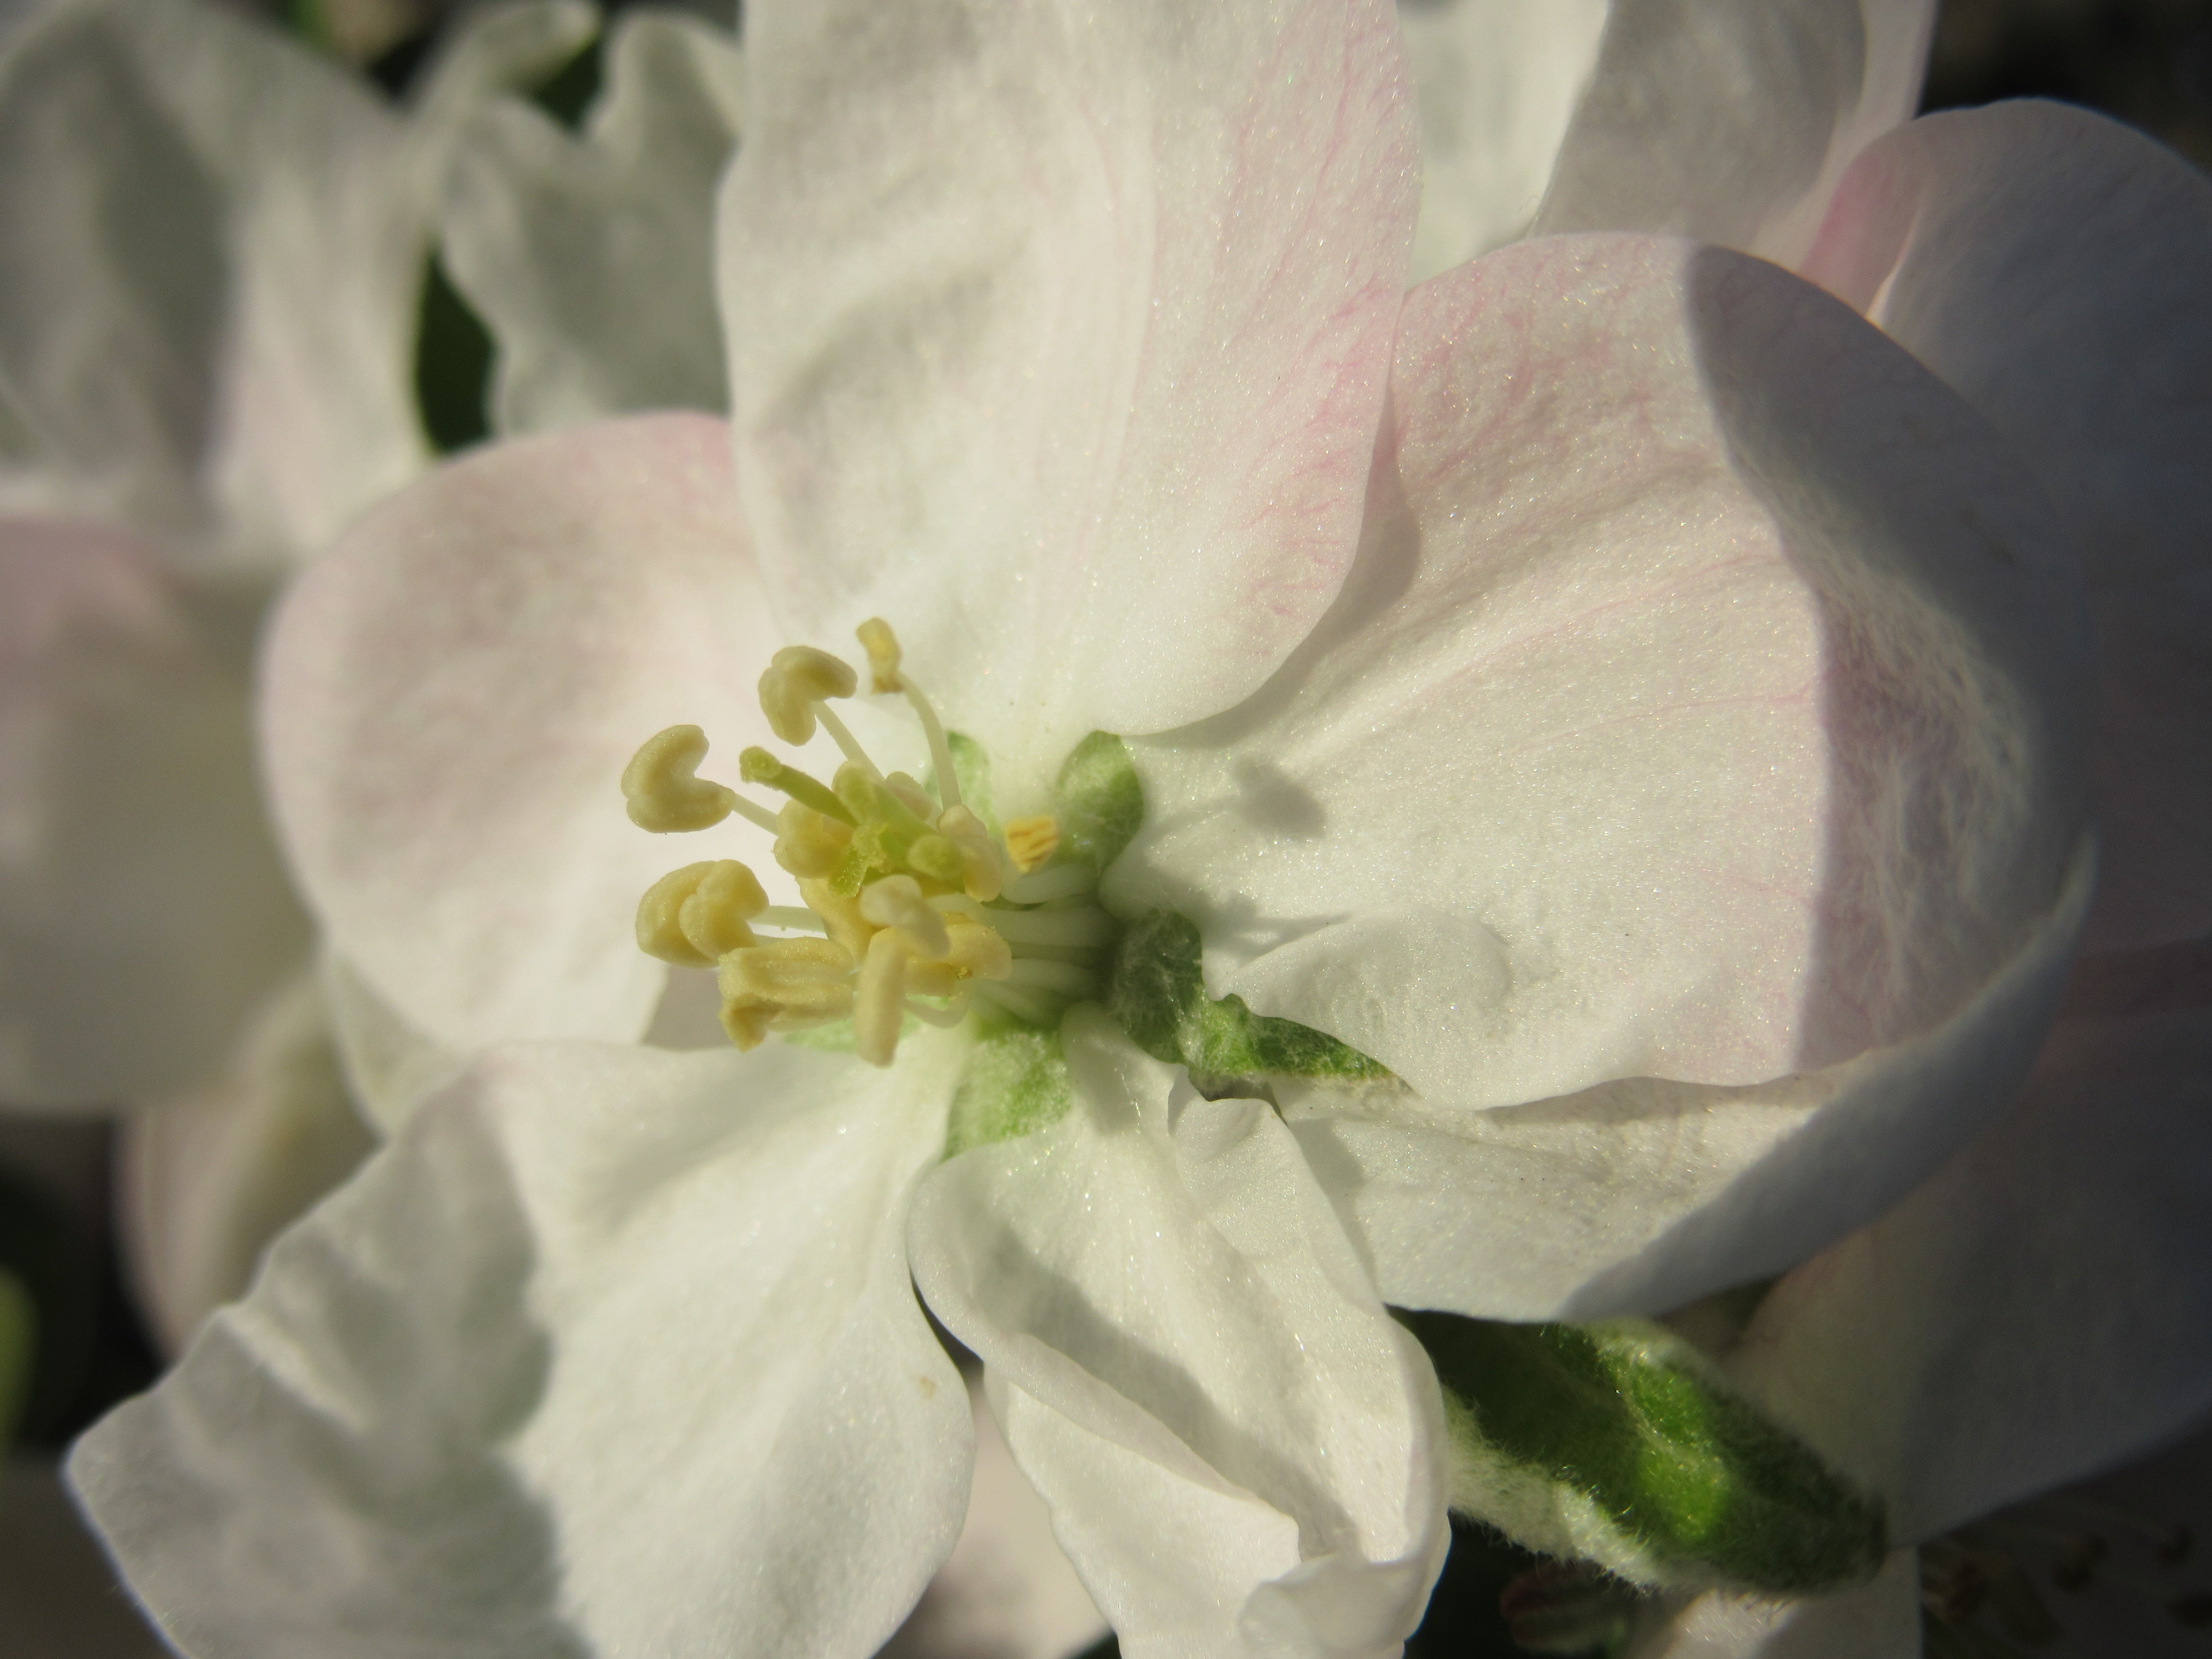
nature, blossom, plant, white, flower, petal, bloom, spring, stamp, close, flora, close up, petals, shrub, gardenia, macro photography, apple blossom, flowering plant, lily white, land plant